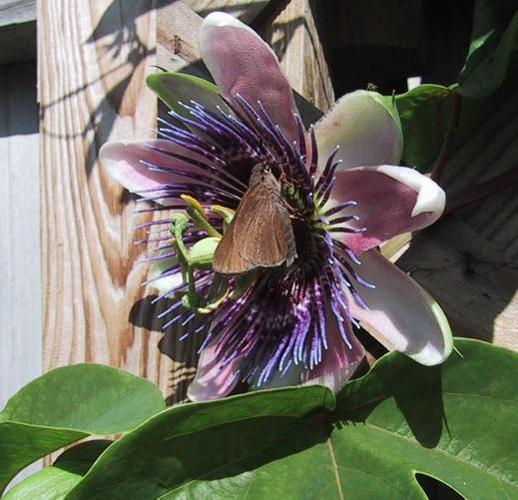
Label: passion flower